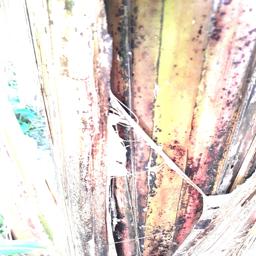
Label: PSEUDOSTEM WEEVIL